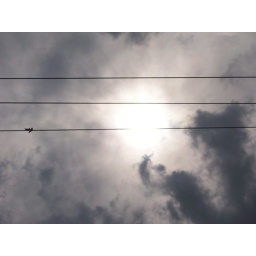
two birds against the sky